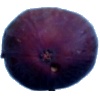
Label: fig